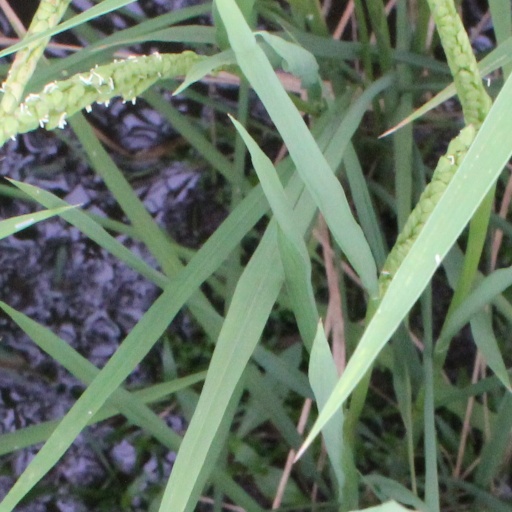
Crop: rice